New England Center for Children

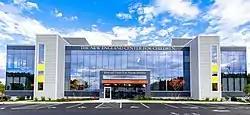
John and Diane Kim Autism Institute at The New England Center for Children

The New England Center for Children (NECC) is an independently-operated, private special education residential school in Southborough, Massachusetts, United States. Established in 1975, NECC provides intensive applied behavior analysis interventions for students with autism spectrum disorder between the ages of 3 and 22 years old.